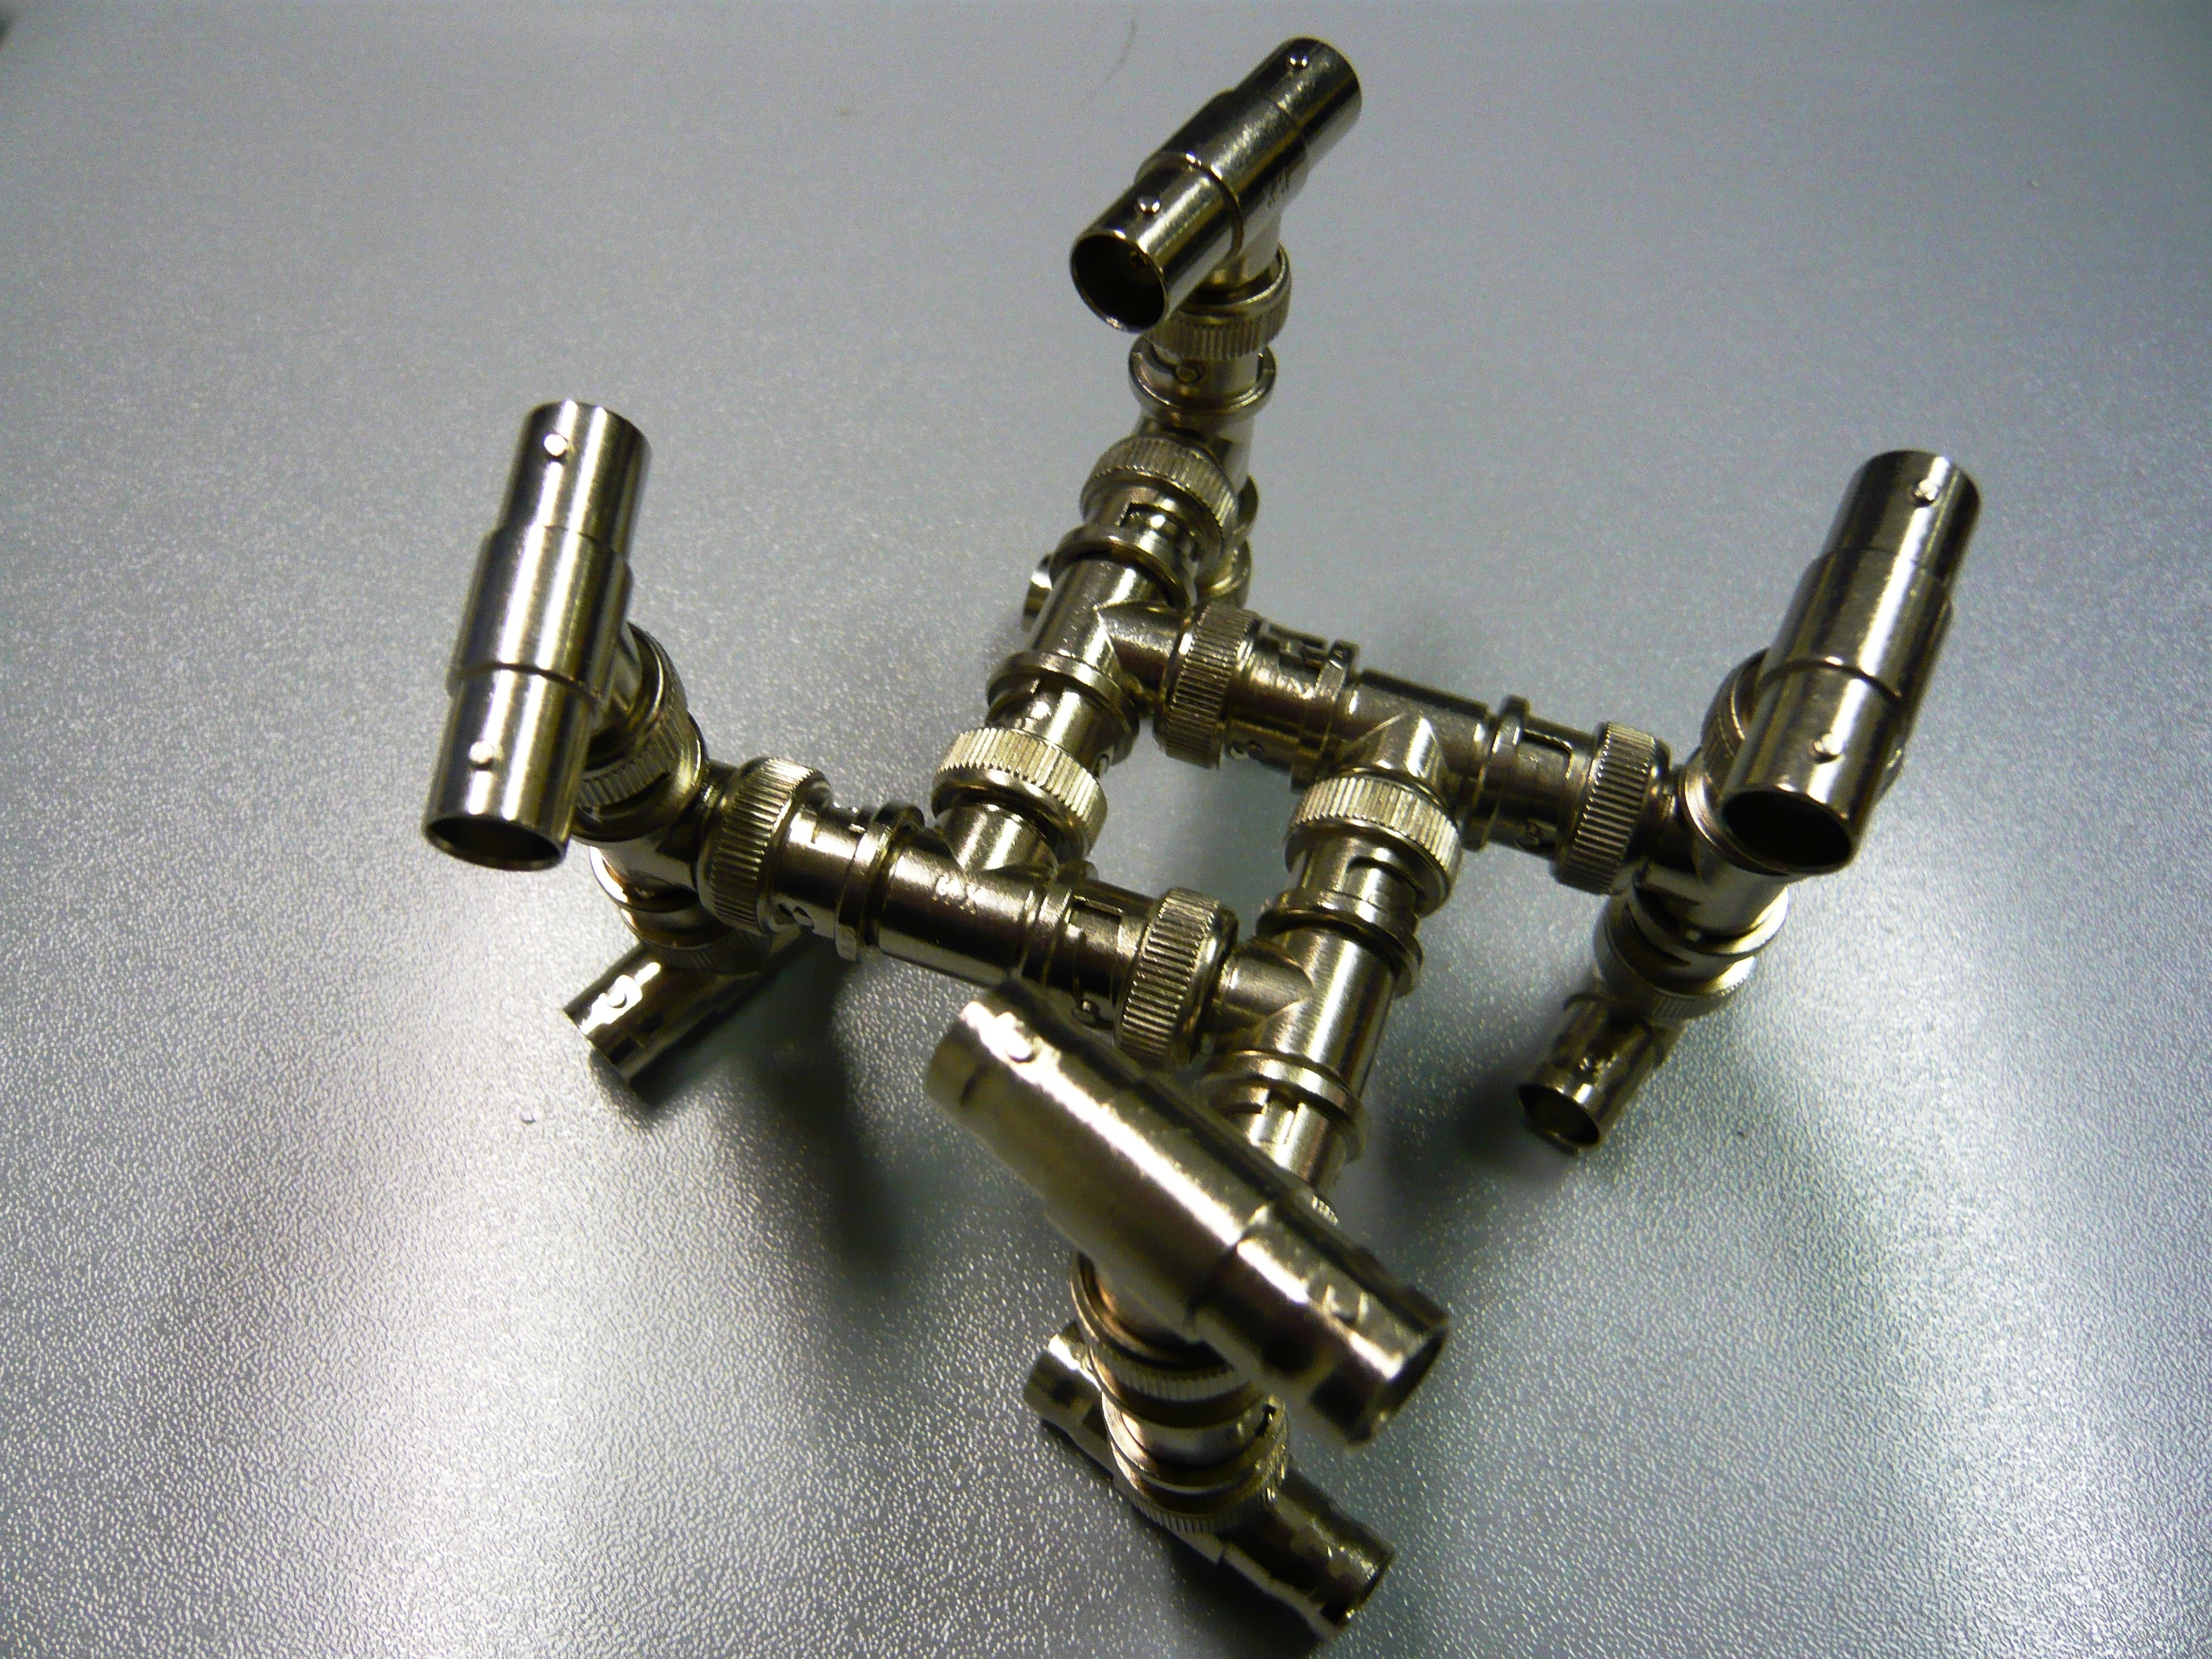
metal, connection, clutch, replicant, repeats